Taiwan Power Company

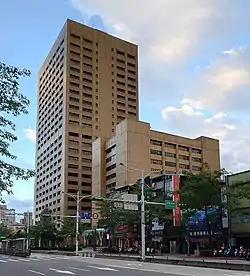
Taiwan Power Building headquarters

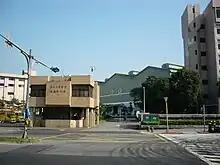
Department of Maintenance

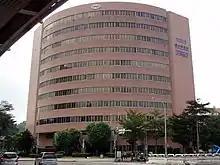
Taiwan Power Research Institute

The Taiwan Power Company baseball team, also known as the Taipower baseball team, is one of the two amateur baseball teams in Taiwan's First Division amateur baseball league that are owned by a government sponsored corporation. Both founded in 1948, the team and Taiwan Cooperative Bank have a long tradition of being the two dominant baseball teams in Taiwan's baseball history. At one point, they were known as TCB of the North, Taipower of the South. Although many of its most prominent players left for professional career after the founding of the Chinese Professional Baseball League (CPBL) and struggled to keep its players on the team, it is still considered one of the best teams in the amateur or semi-professional leagues. It also has been training some of the best Taiwanese baseball players, and many of them are still valuable players on their current teams.